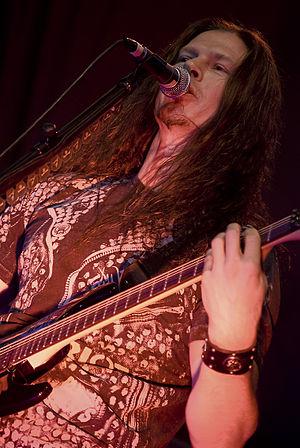
Megadeth est un groupe de thrash metal américain, originaire de Los Angeles, en Californie, formé en 1983 par le guitariste Dave Mustaine et le bassiste David Ellefson, peu après le renvoi de Mustaine de son précédent groupe Metallica.